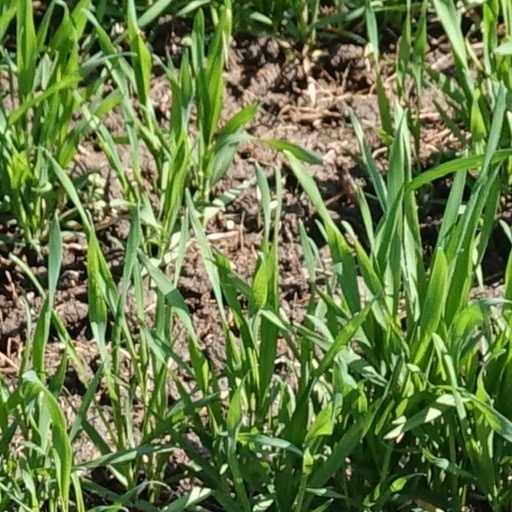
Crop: wheat